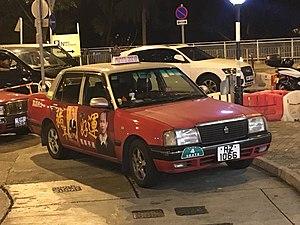
Le taxi est un véhicule automobile terrestre privé, conduit par un chauffeur et destiné au transport payant de passagers et de leurs bagages, de porte à porte, contrairement aux transports en commun qui transportent les passagers entre des points prédéterminés.